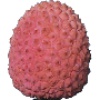
Label: lychee